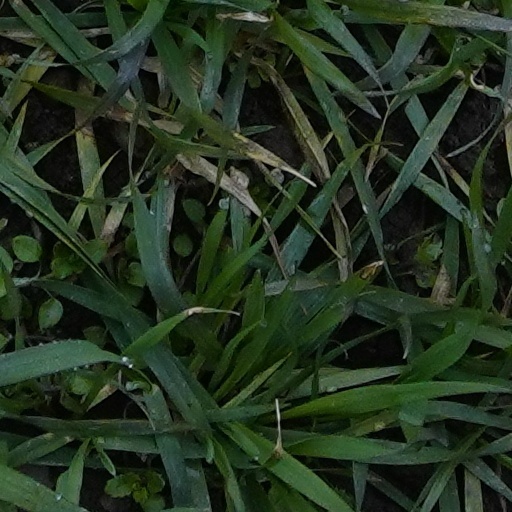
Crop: wheat